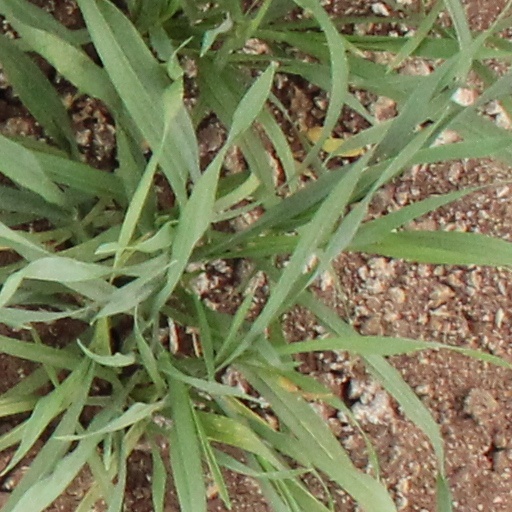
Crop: wheat